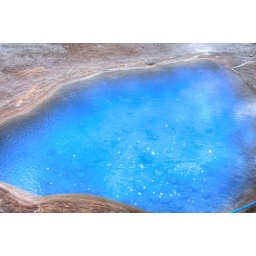
A very blue pool of water near the geyser Strokkur.